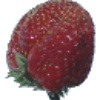
Label: Strawberry Wedge 1